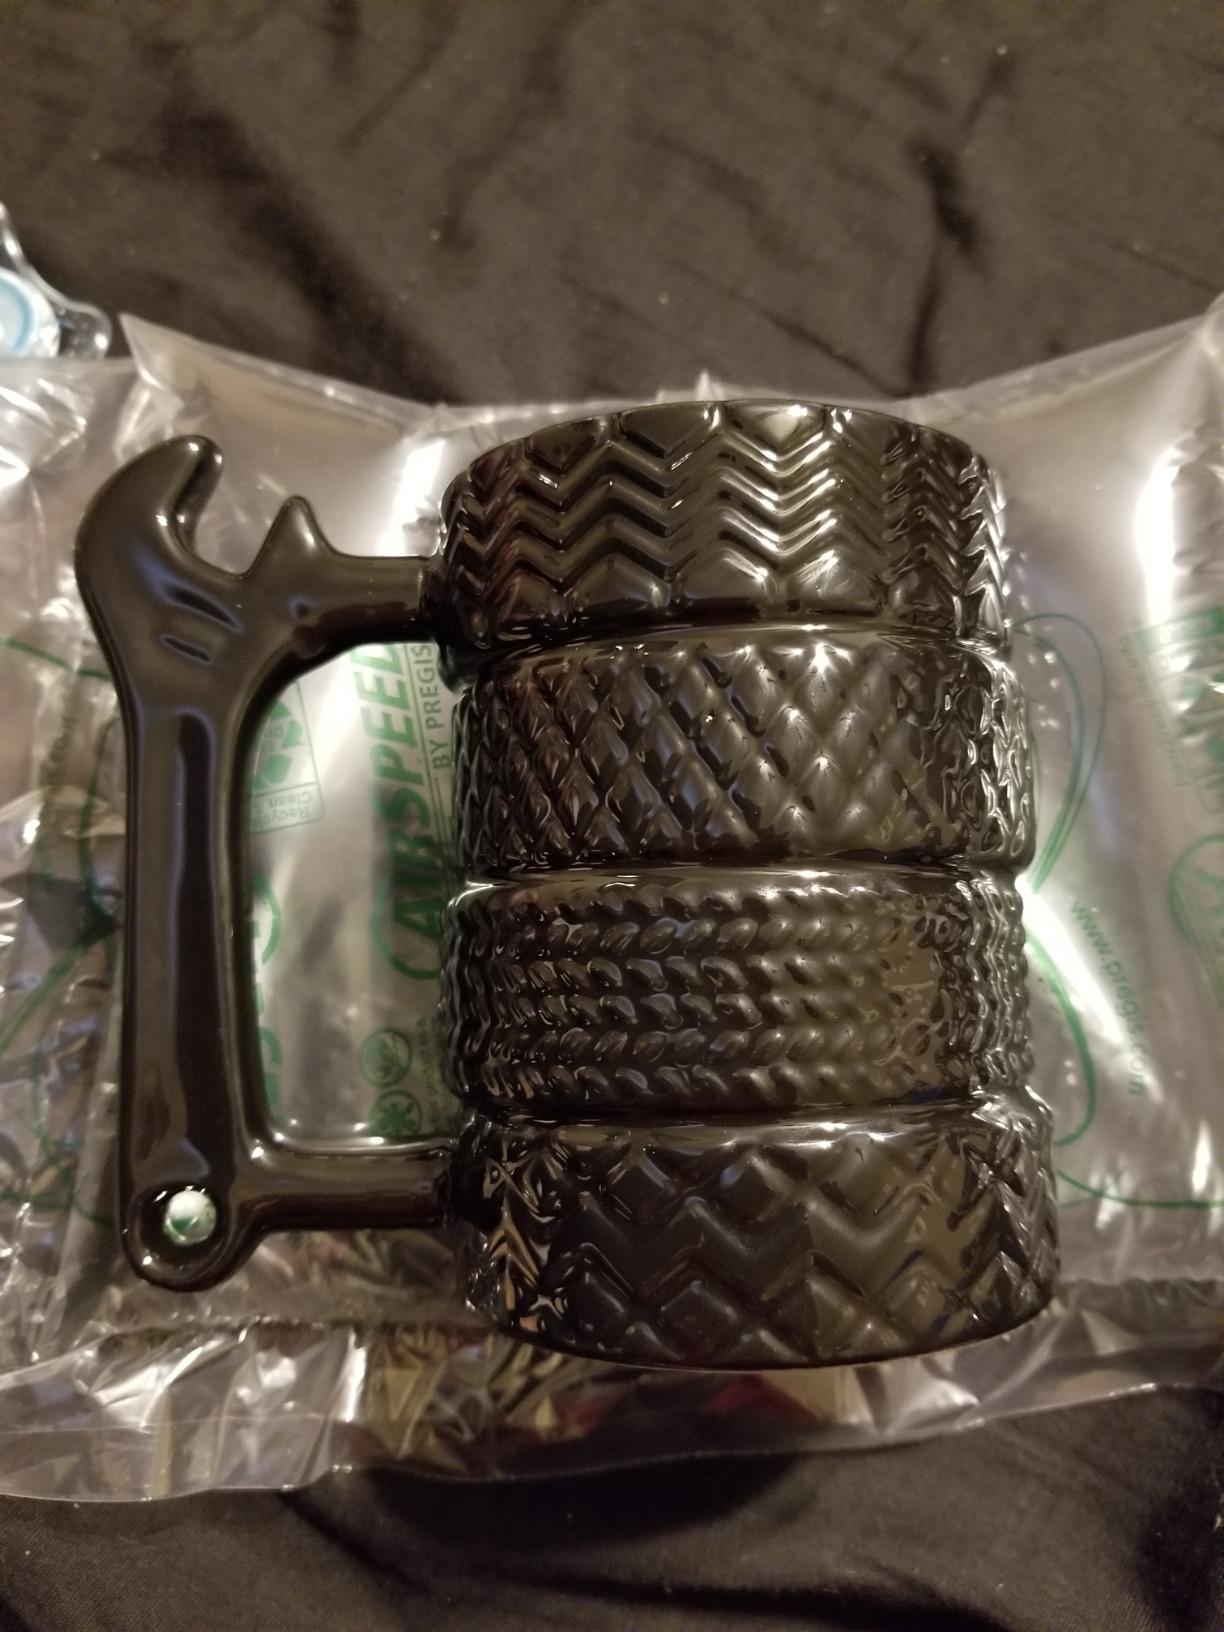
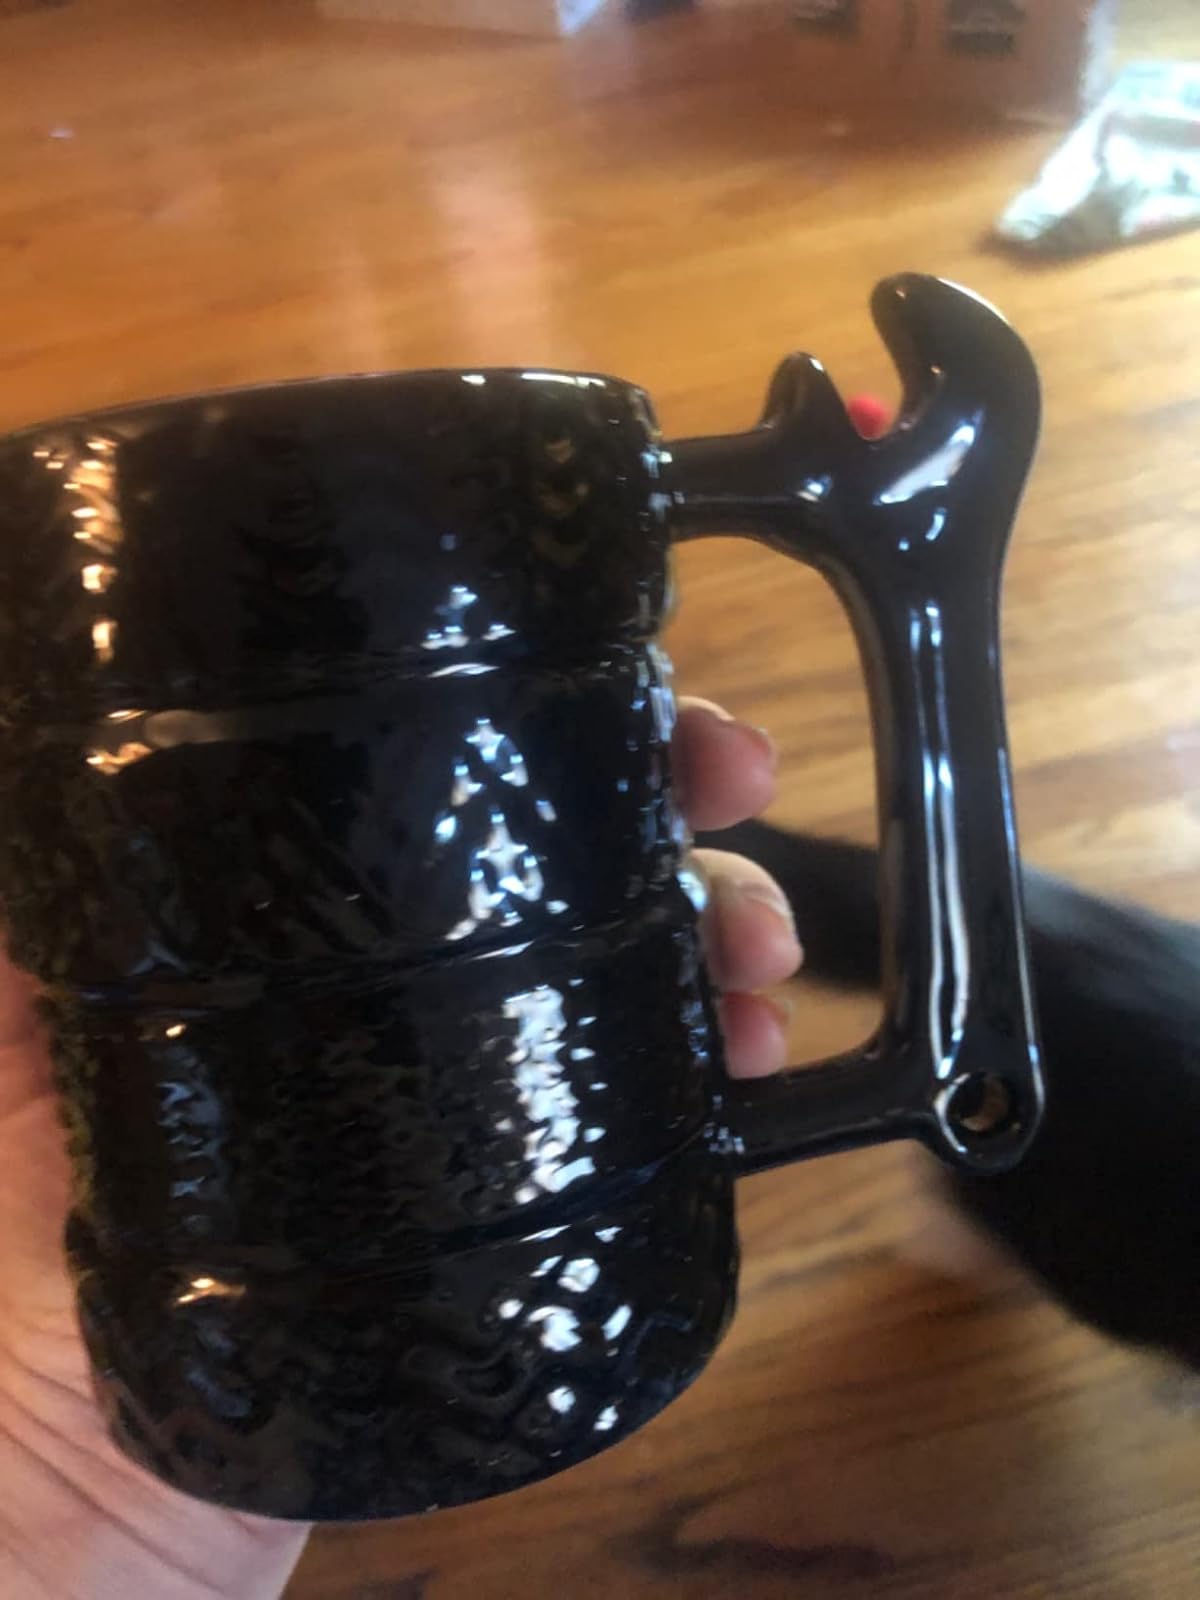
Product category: items_mug
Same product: yes